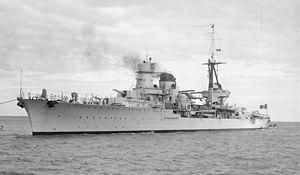
L'opération Harpoon ou bataille de Pantelleria, est une opération des Alliés de la Seconde Guerre mondiale visant à ravitailler l'île de Malte.
La classe Raimondo Montecuccoli était une sous-classe de croiseur léger de classe Condottieri en service dans la Regia Marina entre 1934 et 1964.
La dénomination de croiseur lourd est communément employée à partir de 1930 et jusqu'à la fin de la Seconde Guerre mondiale pour désigner un croiseur, c'est-à-dire un navire principalement armé de canons, d'un déplacement supérieur à 1 850 tonnes, et inférieur à 10 000 tonnes conformément au traité de Washington et dont l'artillerie principale avait un calibre supérieur à 155 mm, et au plus égal à 203 mm, conformément au traité naval de Londres. Si la distinction entre croiseur lourd et croiseur léger a ainsi été claire pendant quelques années, l'apparition, après 1935, des « grands croiseurs légers », déplaçant 10 000 tonnes, et armés de dix à quinze canons de 152 ou 155 mm, tirant jusqu'à 8 à 10 coups par minute, avec des blindages de ceinture de plus de 100 mm, a sérieusement contribué à brouiller les catégories.
Le Raimondo Montecuccoli était un croiseur léger de classe Raimondo Montecuccoli ayant servi dans la Regia Marina et dans la Marina militare entre 1935 et 1963. Il fut baptisé en l'honneur de Raimondo Montecuccoli, homme de guerre italien du XVIIᵉ siècle.
La participation de l'Italie à la Seconde Guerre mondiale était caractérisée par un cadre complexe d'idéologie, de politique et de diplomatie, tandis que ses actions militaires étaient souvent fortement influencées par des facteurs externes. L'Italie a rejoint la guerre en tant que l'une des puissances de l'Axe en 1940, lors de la reddition de la France, avec un plan de concentration des forces italiennes en vue d'une offensive majeure contre l'Empire britannique en Afrique et au Moyen-Orient, tout en s'attendant à l'effondrement du Royaume-Uni sur le théâtre européen. Les Italiens ont bombardé la Palestine mandataire, envahi l'Égypte et occupé le Somaliland britannique en remportant ses premiers succès. Cependant, les actions allemandes et japonaises en 1941 ont conduit respectivement à l'entrée de l'Union soviétique et États-Unis dans la guerre, ruinant ainsi le plan italien et reportant indéfiniment l'objectif de forcer la Grande-Bretagne à accepter un traité de paix négocié.